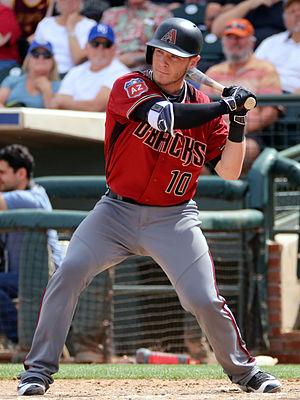
Christopher Herrmann est un receveur et voltigeur des Ligues majeures de baseball sous contrat avec les Diamondbacks de l'Arizona.